Han dynasty in Inner Asia

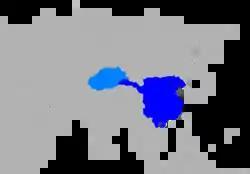
A map of the Western Han dynasty in 2 AD

The Han dynasty in Inner Asia was the expansion of the Han dynasty's realm and influence in Inner Asia with a series of Chinese military campaigns and expeditions since the reign of the Emperor Wu of Han. Wars were mainly fought against the nomadic Xiongnu confederation based in the Mongolian Plateau, but also against other states in the Western Regions (especially in the Tarim Basin) like the Saka-ruled (Scythian) Greco-Bactrian Kingdom known to the Chinese as Dayuan. As a result, the Han dynasty at its height greatly expanded its power into Central Asia, controlling most of present-day Xinjiang and portions of modern Inner Mongolia with the establishment of the Protectorate of the Western Regions and the vassalization of Southern Xiongnu.